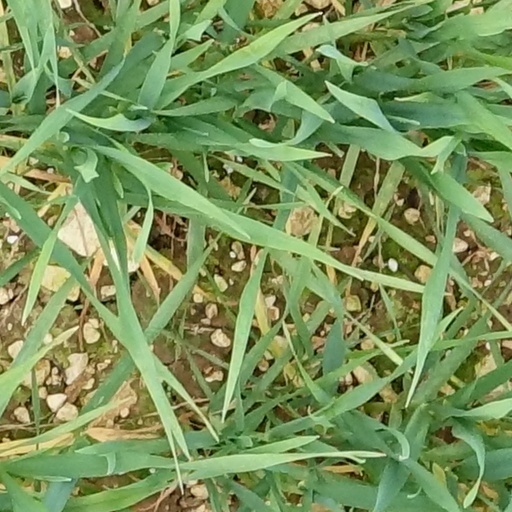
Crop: wheat